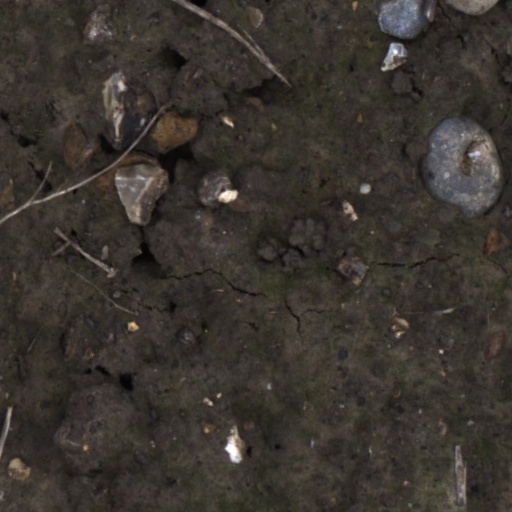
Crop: wheat